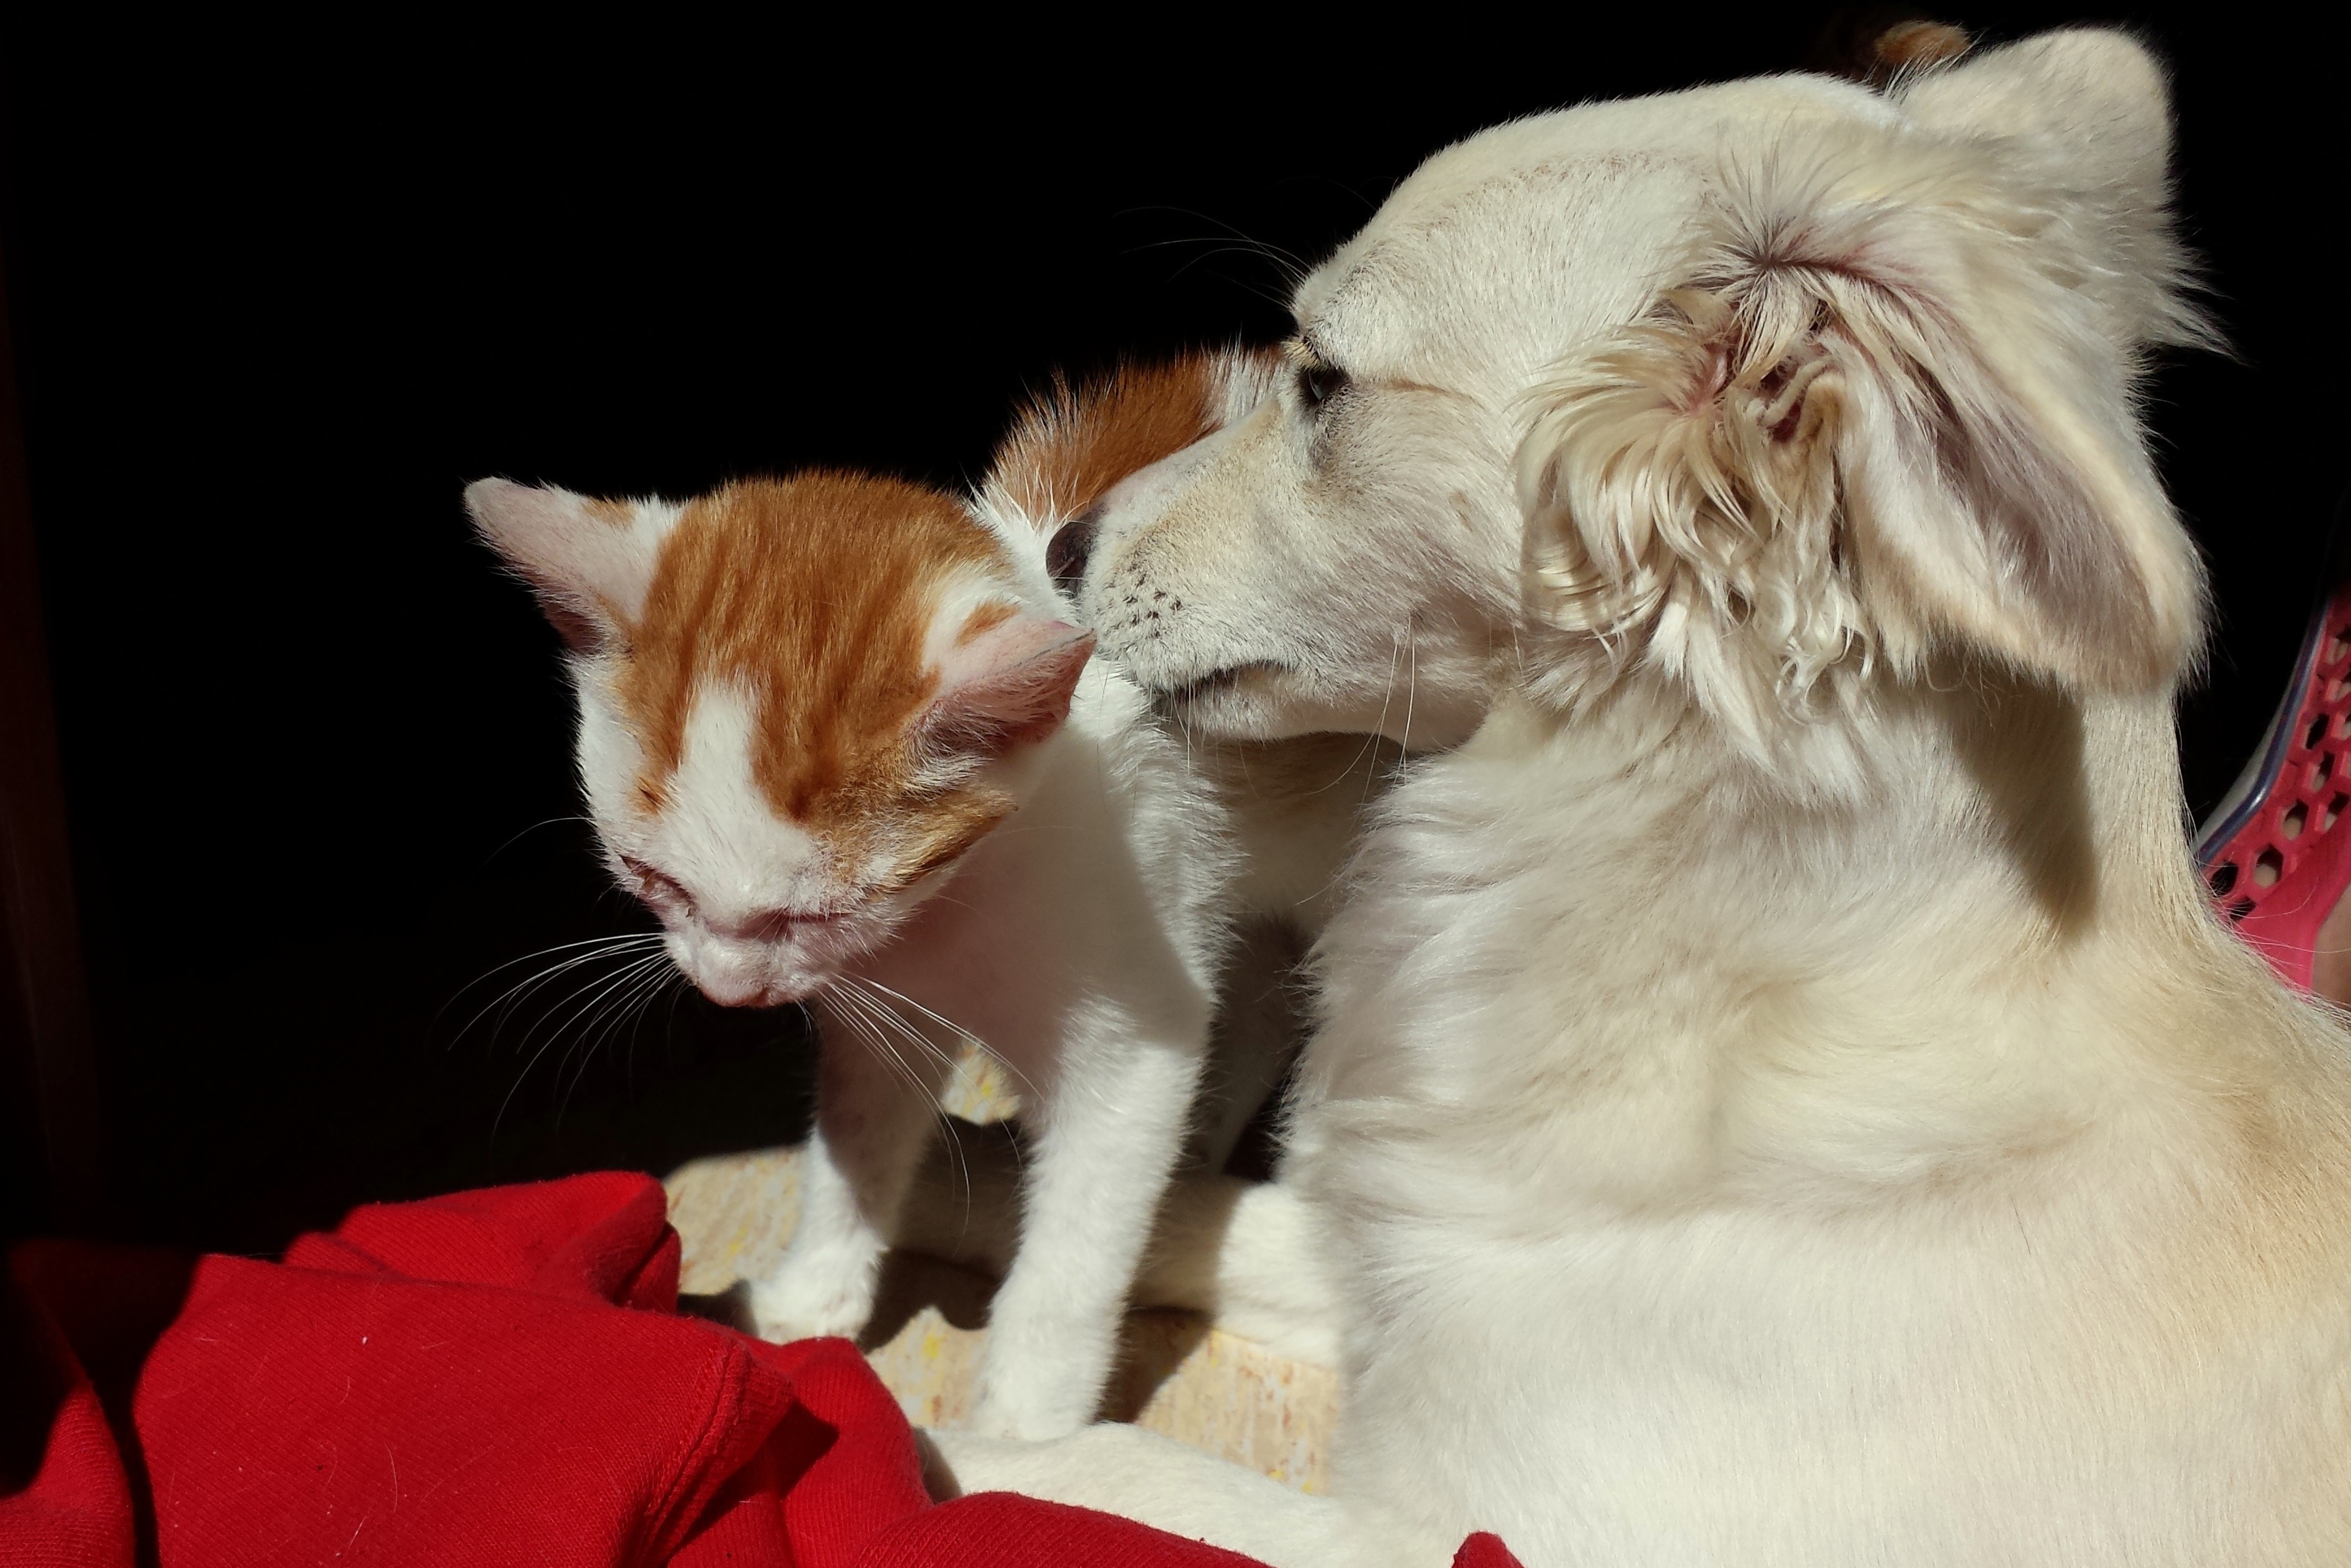
dog, animal, cute, love, kitten, cat, mammal, care, together, close, pets, nose, whiskers, friends, vertebrate, togetherness, cat and dog, small to medium sized cats, cat like mammal